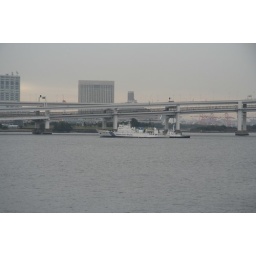
Japan coast guard ship coming in